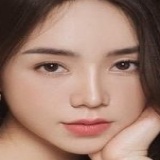
diễn viên Quỳnh Kool